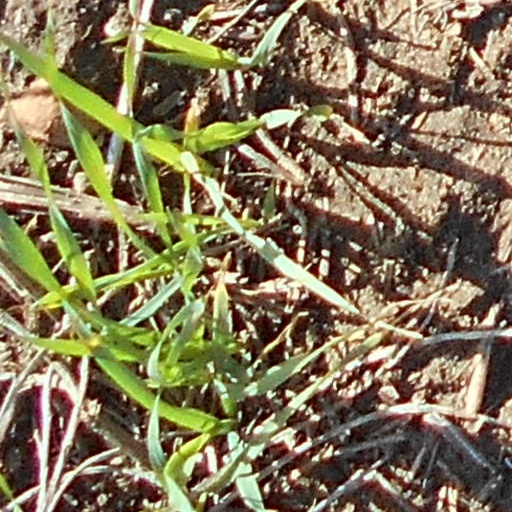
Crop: wheat